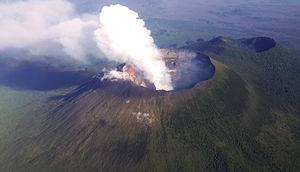
Nyiragongo
Nyiragongo
Nyiragongo er en aktiv vulkan i Demokratiske Republik Congo. Det ligger i Virunga nationalpark 20 km nord for Kivusøen i Riftdalen.